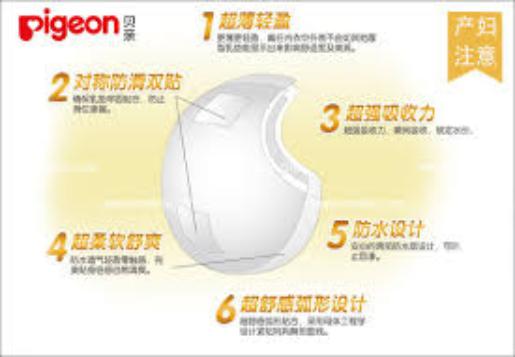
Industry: Necessities